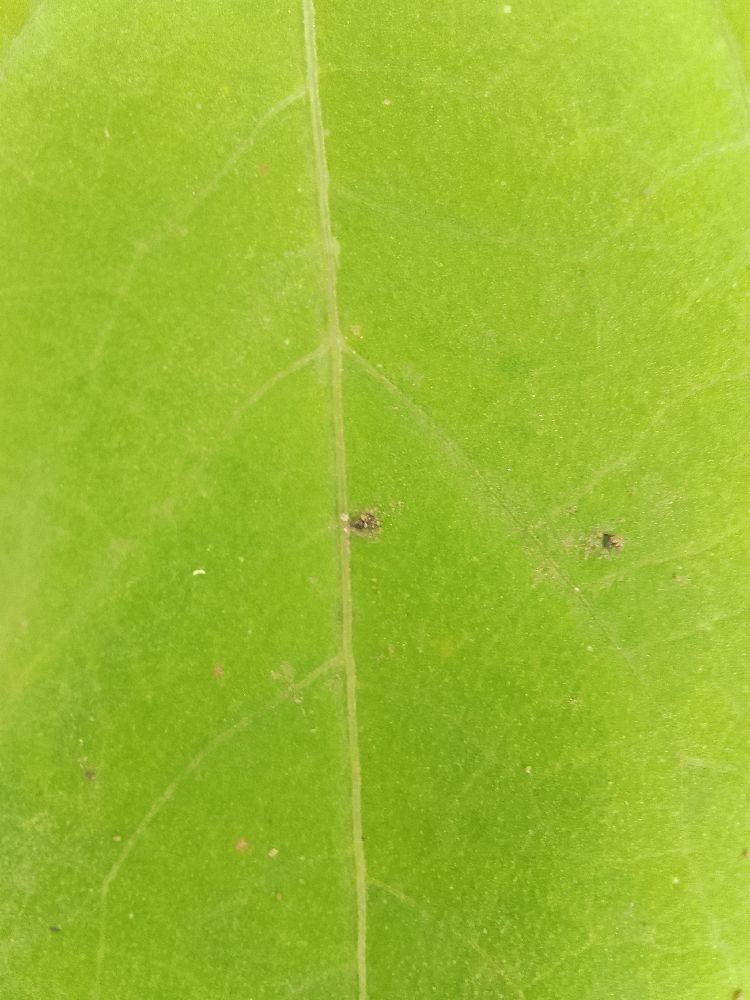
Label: healthy